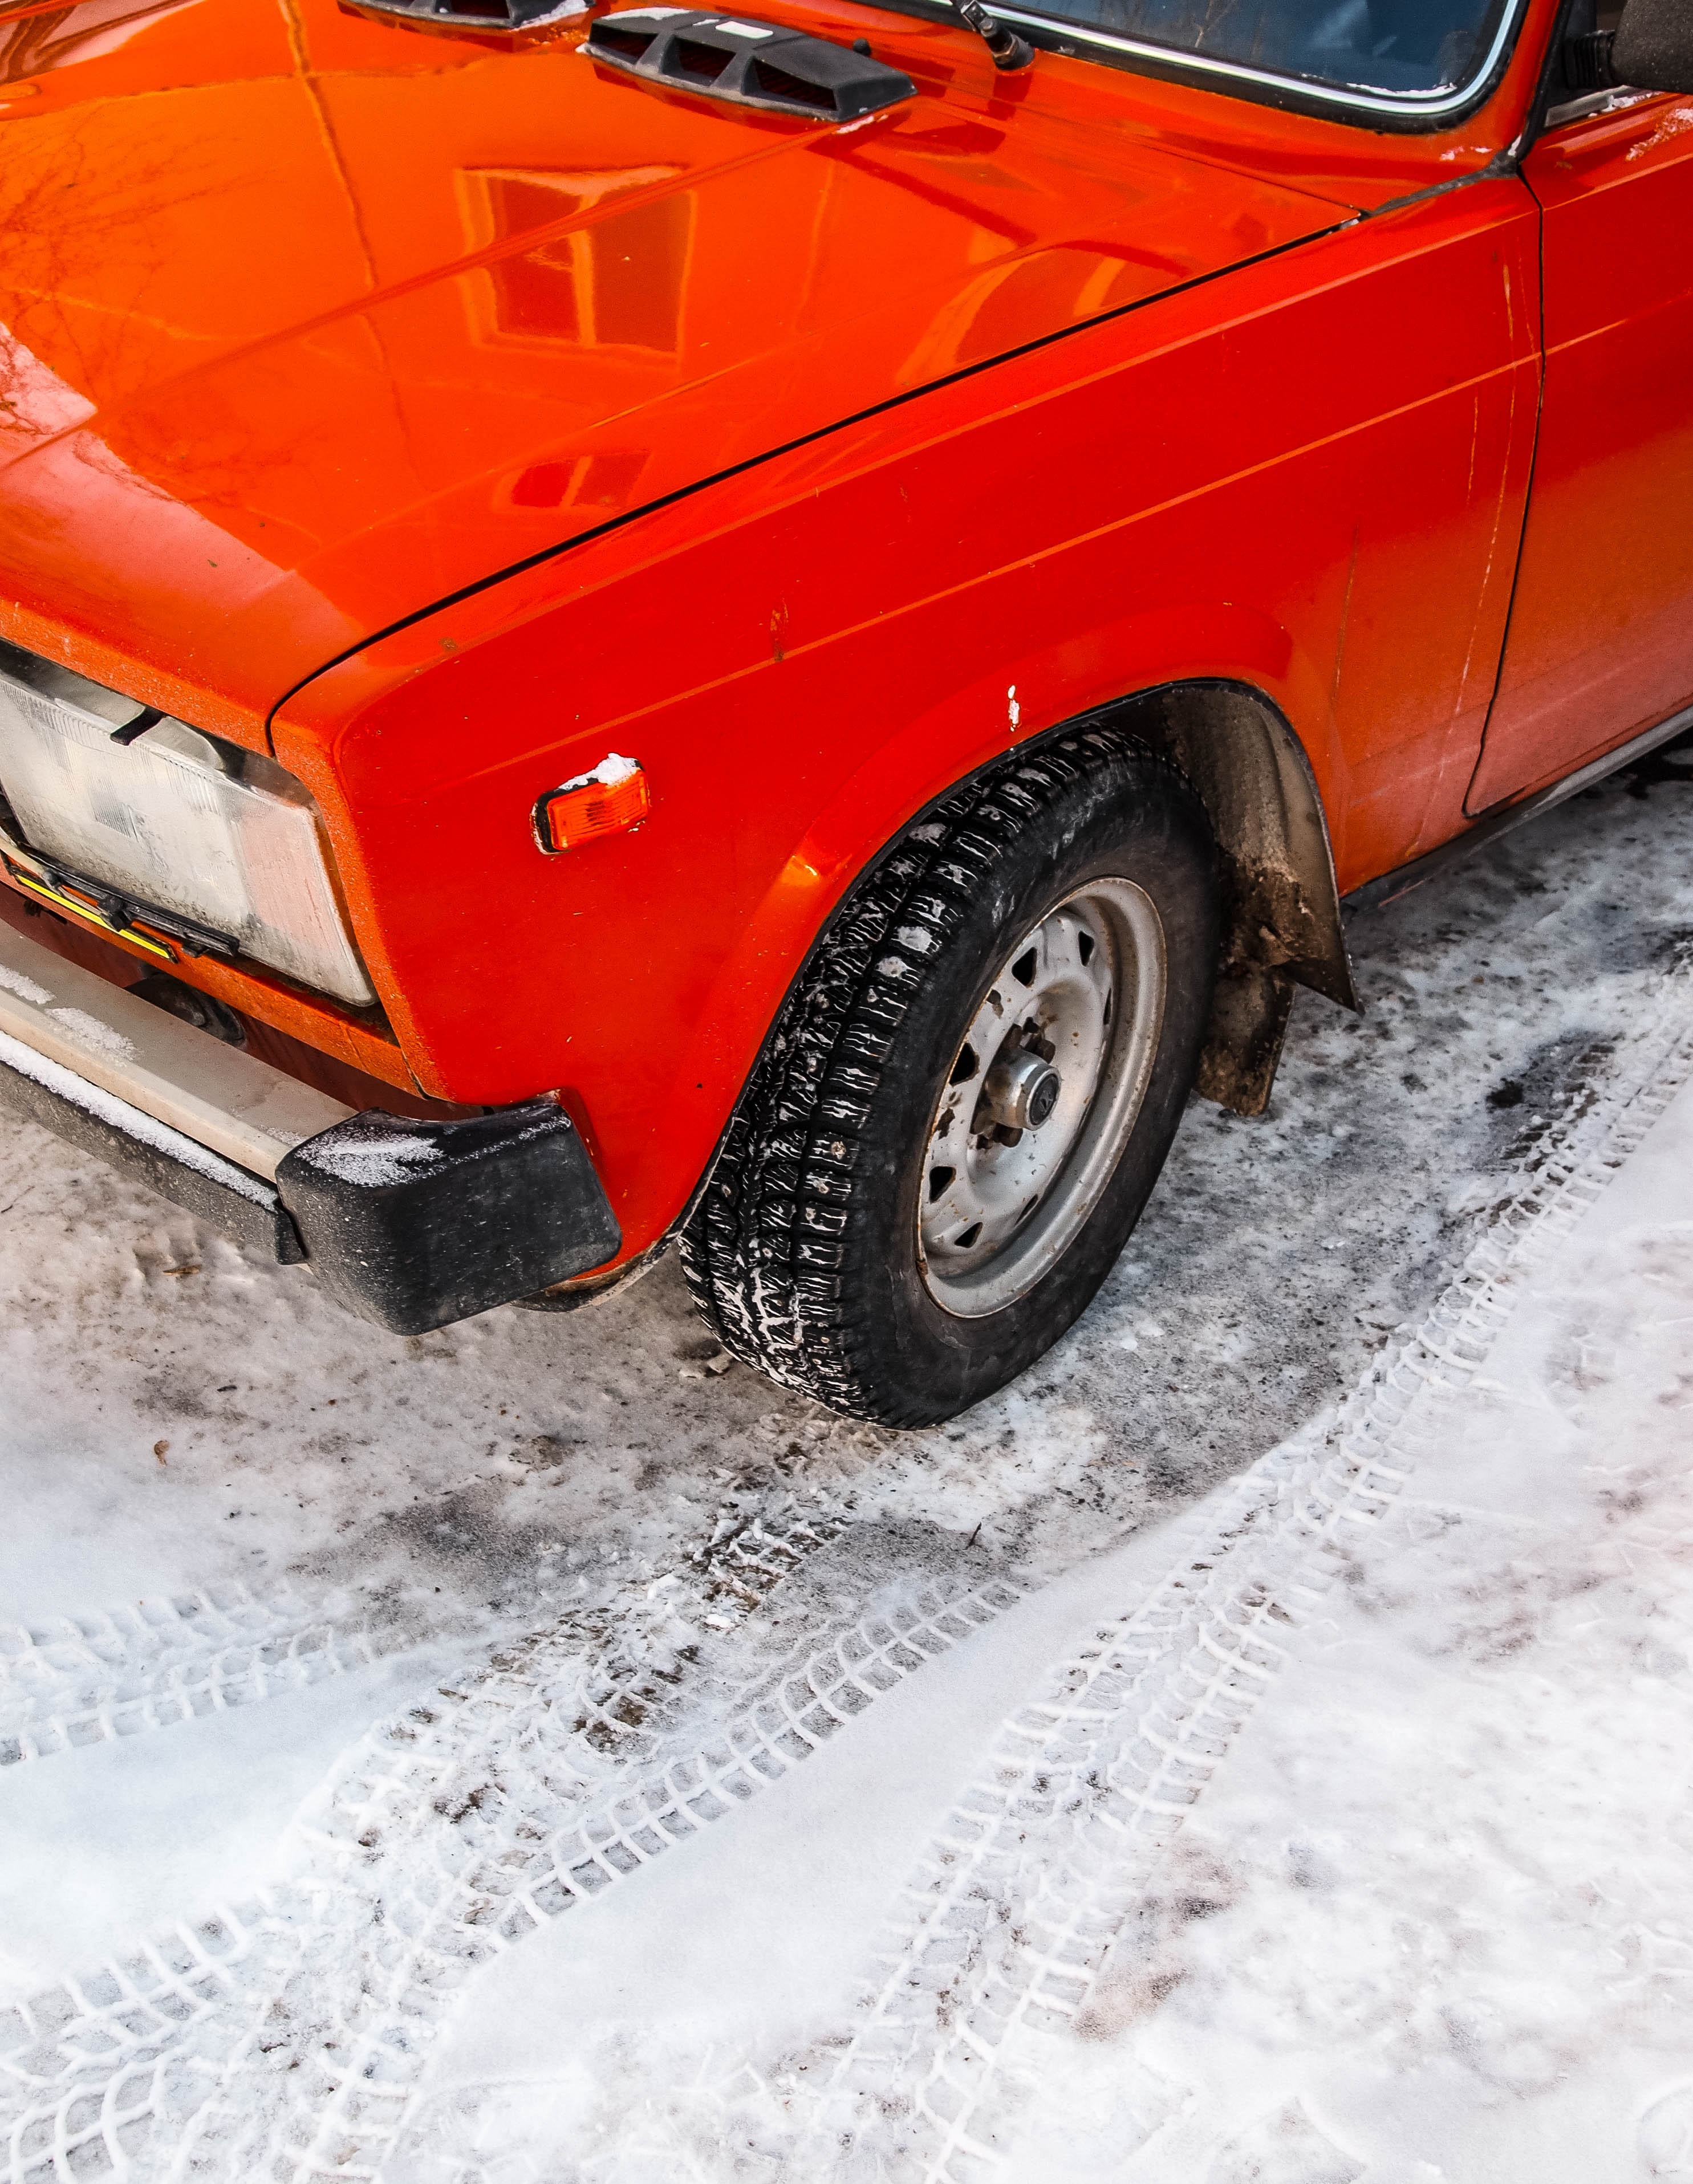
land vehicle, vehicle, car, automotive tire, tire, hood, automotive wheel system, sedan, family car, classic car, wheel, fender, coupe, rim, hardtop